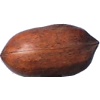
Label: nut_pecan